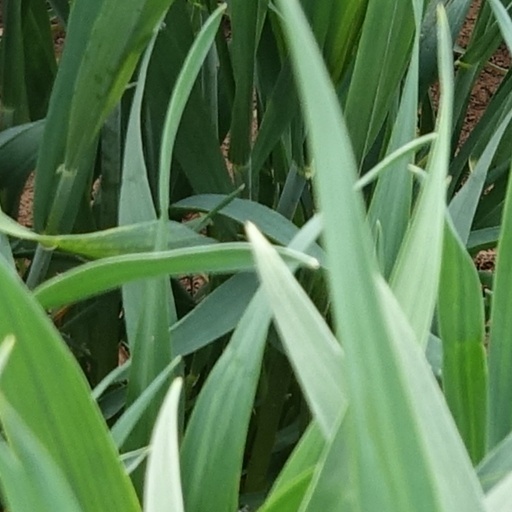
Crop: wheat